North Little Rock, Arkansas

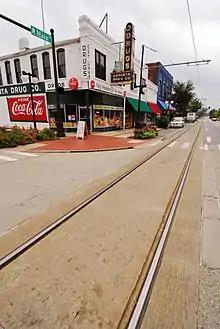
Downtown North Little Rock, known as Argenta, in September 2011

North Little Rock previously had a Catholic grade school for black students, St. Augustine School. It closed in 1976.